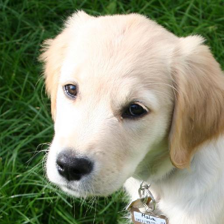
Label: animals